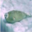
Label: seal